South African type XF tender

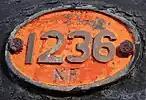
Type XF tender plate, SAR Class 8F

In the SAR years, tenders were numbered for the engines they were delivered with. In most cases, an oval number plate bearing the engine number and often also the tender type, would be attached to the rear end of the tender. During the classification and renumbering of locomotives onto the SAR roster in 1912, no separate classification and renumbering list was published for tenders, which should have been renumbered according to the locomotive renumbering list.